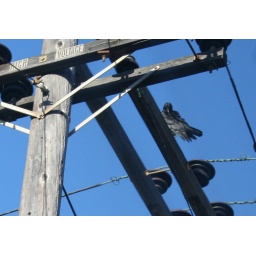
on the pole by our window